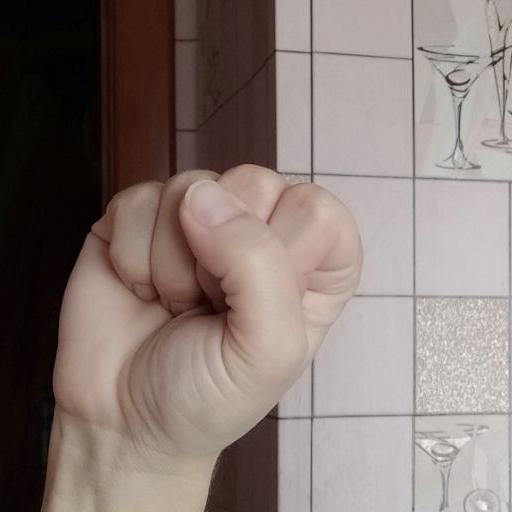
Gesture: fist